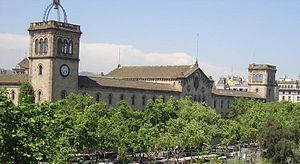
Universitat de Barcelona
Universitetets hovedbygning.
Universitat de Barcelona er et spansk universitet beliggende i Cataloniens hovedstad, Barcelona. Det indgår i Coimbra-gruppen og har 62.304 studerende og 4.517 ansatte.